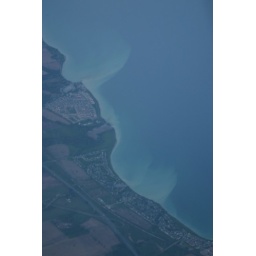
I love when the sand makes those lines in the water